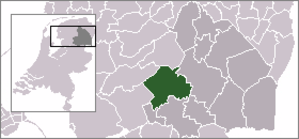
Westerveld est une commune néerlandaise, située en province de Drenthe.